Answer in natural language. Consider the 3D positions of the objects in the scene and not just the 2D positions in the image. Is the centerpoint of  dark wooden countertop island at a higher height than Doorframe? Choose between the following options: no or yes
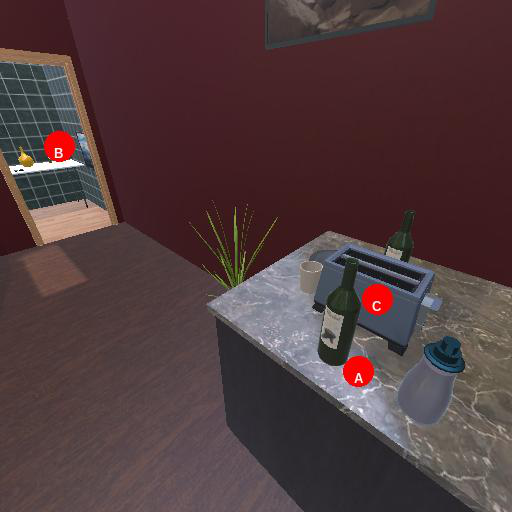
<answer>yes</answer>